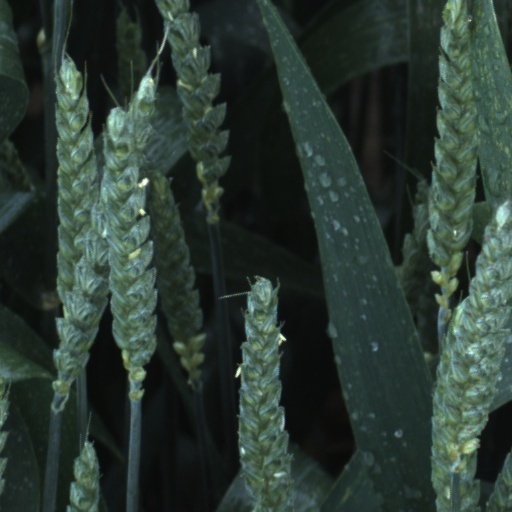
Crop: wheat